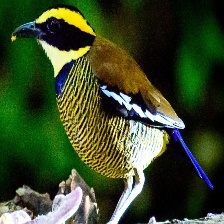
Species: BANDED PITA
Scientific name: HYDRORNIS GUAJANA